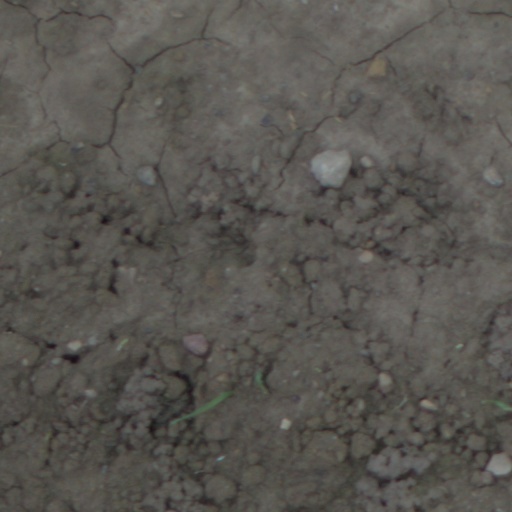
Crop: wheat